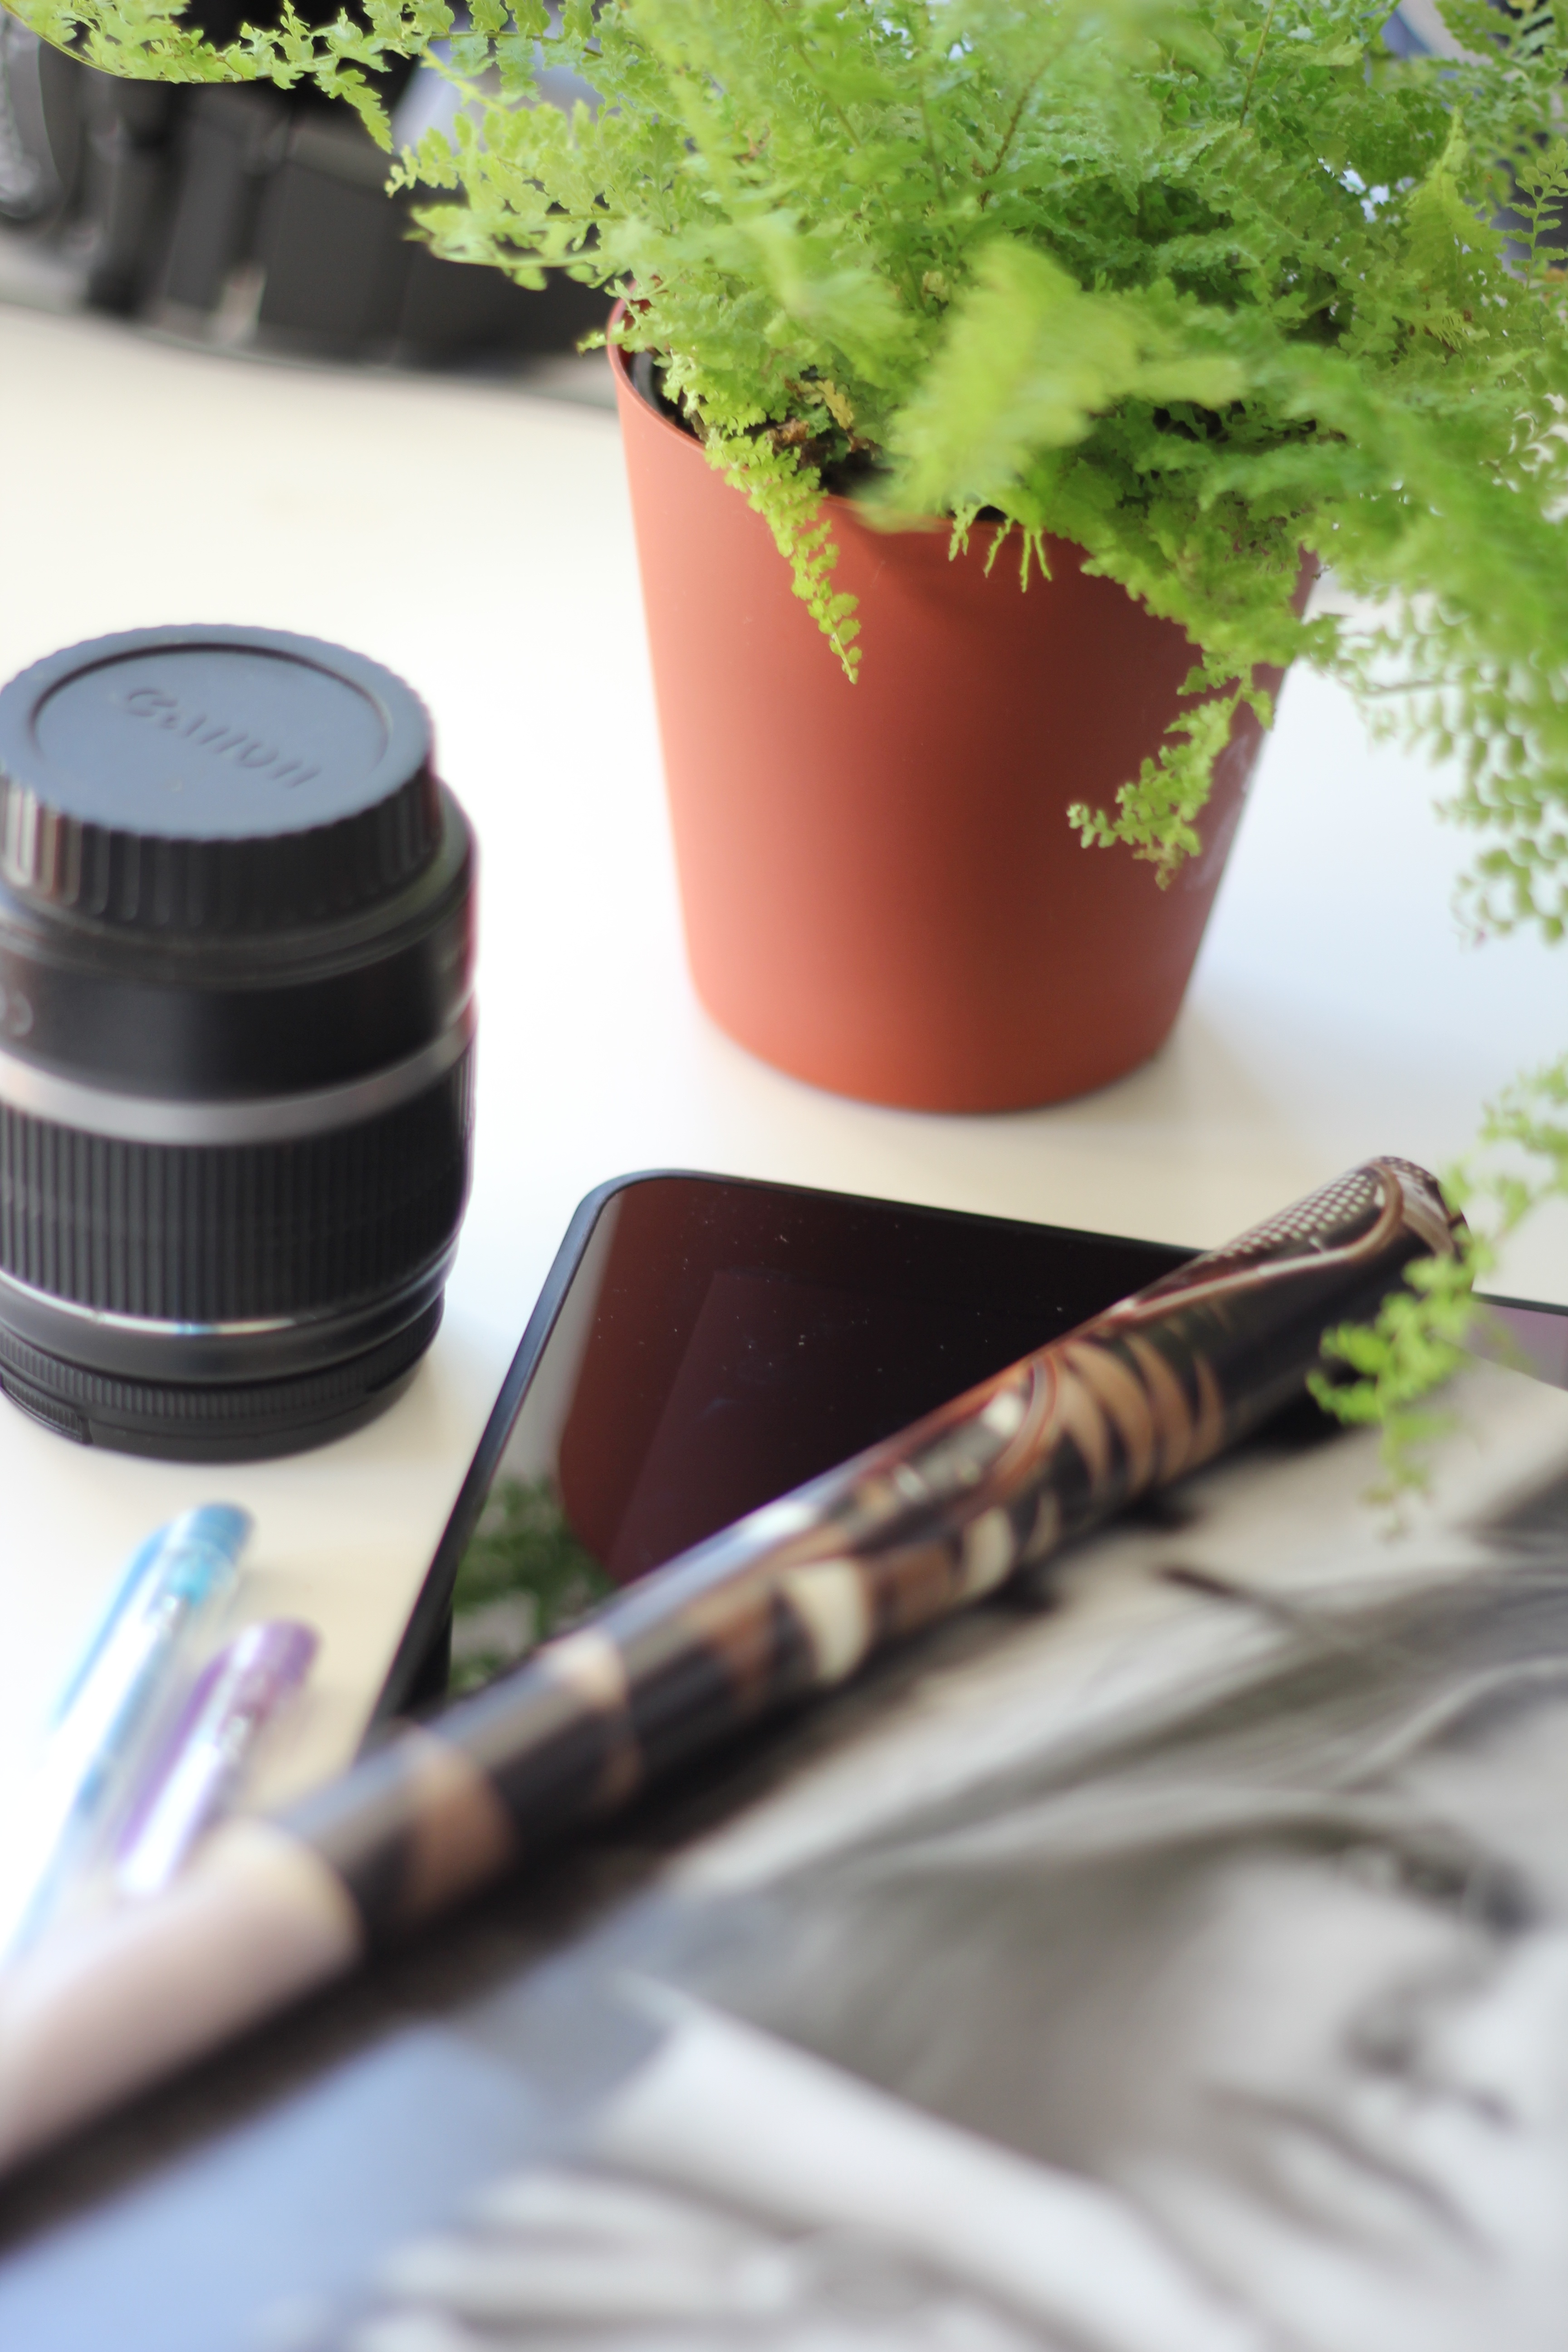
flower, green, herb, man made object